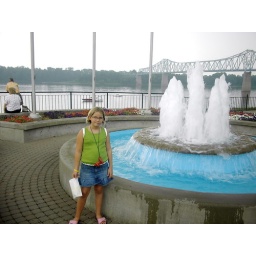
Haley in downtown Owensbory, KY war memorial. The bridge in the background goes over the Ohio river into Indiana.